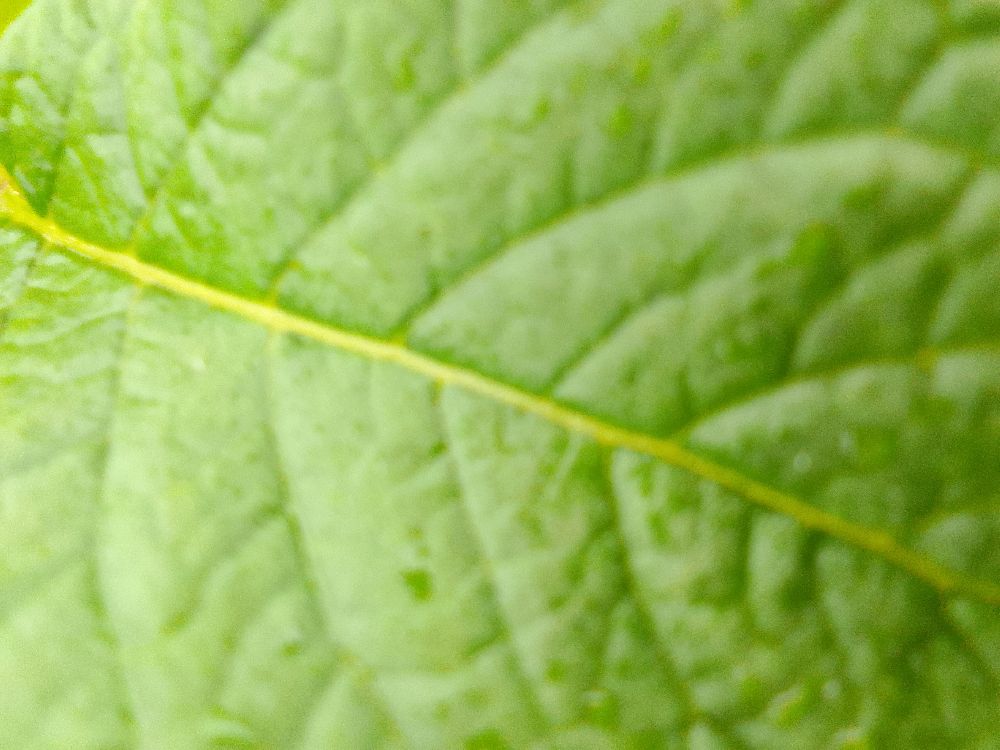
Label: Healthy